List of tallest buildings in Albany, New York

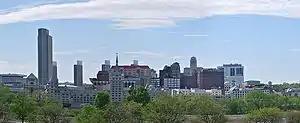
Skyline of Albany

The city of Albany, in the U.S. state of New York is the site of 56 high-rises, 19 of which stand taller than . The tallest building in the city is the 44-story Erastus Corning Tower, which is tall. Completed in 1973, it is the tallest building in New York state outside New York City. The second-tallest building is the Alfred E. Smith State Office Building, which stands . Four buildings tie for third-tallest in Albany at , all of which belong to the Empire State Plaza.